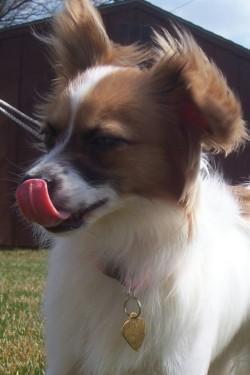
papillon